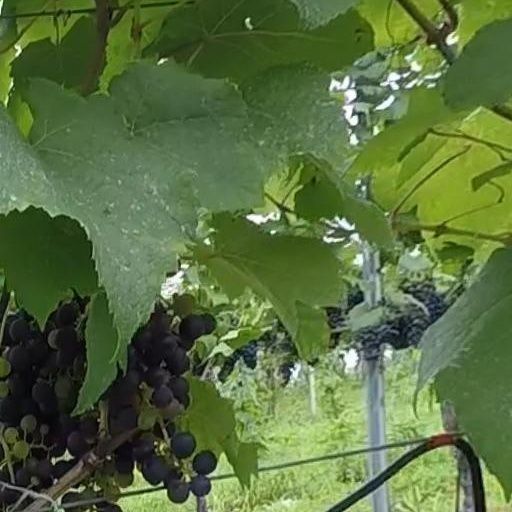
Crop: grape